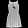
Label: Dress